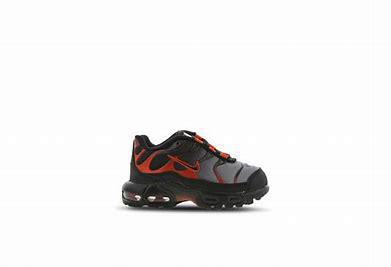
Brand: Nike
Model: Tuned 1 Essential